Umbonia crassicornis

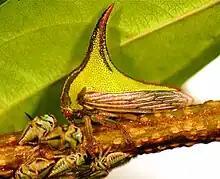
A mother Thorn bug and some of her nymphs

When performing their courtship call, the thorn bugs use the muscles in their abdomen to generate a continuous call that decreases in frequency as the tone gets longer, and high frequency clicks at periodic times in the call caused by the muscles pulling on the horn of the insect resulting in the clicks.